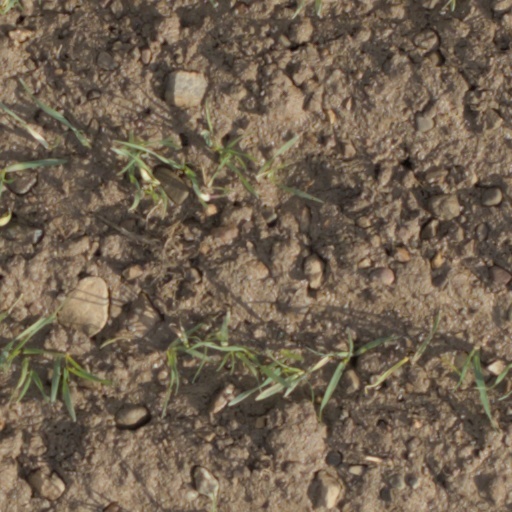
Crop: wheat